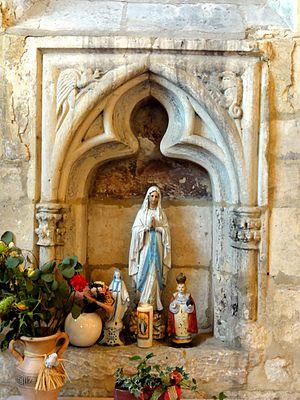
Chapelle sud, 2e travée, piscine liturgique côté sud.
L’église Saint-Sulpice est une église catholique paroissiale située à Bruyères-sur-Oise, dans le Val-d'Oise. La fondation de la paroisse remonte à 755. Son histoire reste mal connue. Les trois absides en hémicycle du chevet roman de la fin du XIᵉ ou du premier quart du XIIᵉ siècle ont été mises en évidence par des fouilles archéologiques vers 1970. La partie la plus ancienne de l'église actuelle est le clocher, dont la base est contemporaine des vestiges archéologiques, à l'exception de la fenêtre. Le premier étage de baies présente des chapiteaux de belle facture. Le second étage de baies est original par sa disposition, mais a été entièrement reconstitué après sa destruction pendant la Seconde Guerre mondiale, en 1940. Le chœur et son collatéral sud sont un peu plus récents que les étages du clocher, et datent pour l'essentiel du milieu du XIIᵉ siècle, y compris les quatre voûtes d'ogives archaïques. Les fenêtres gothiques rayonnantes de la seconde moitié du XIIIᵉ siècle qui éclairent le chevet, et le caractère plus résolument gothique de la chapelle latérale nord ajoutée à la même époque, font un peu oublier l'ancienneté réelle du sanctuaire.